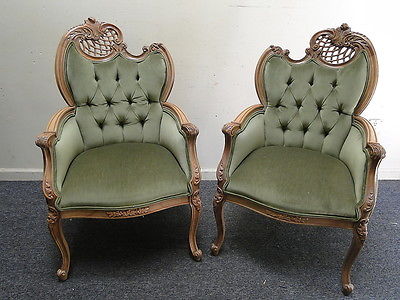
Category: chair